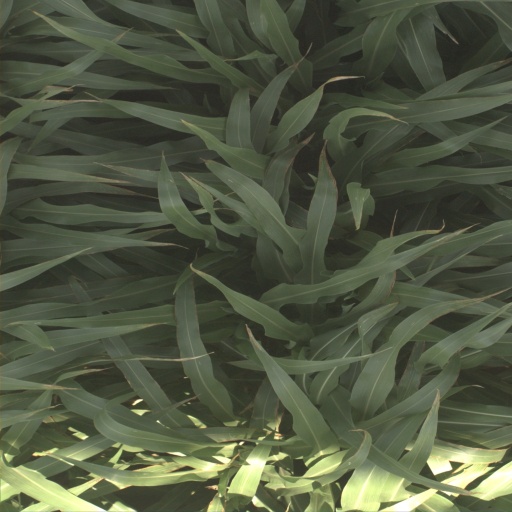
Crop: sorghum